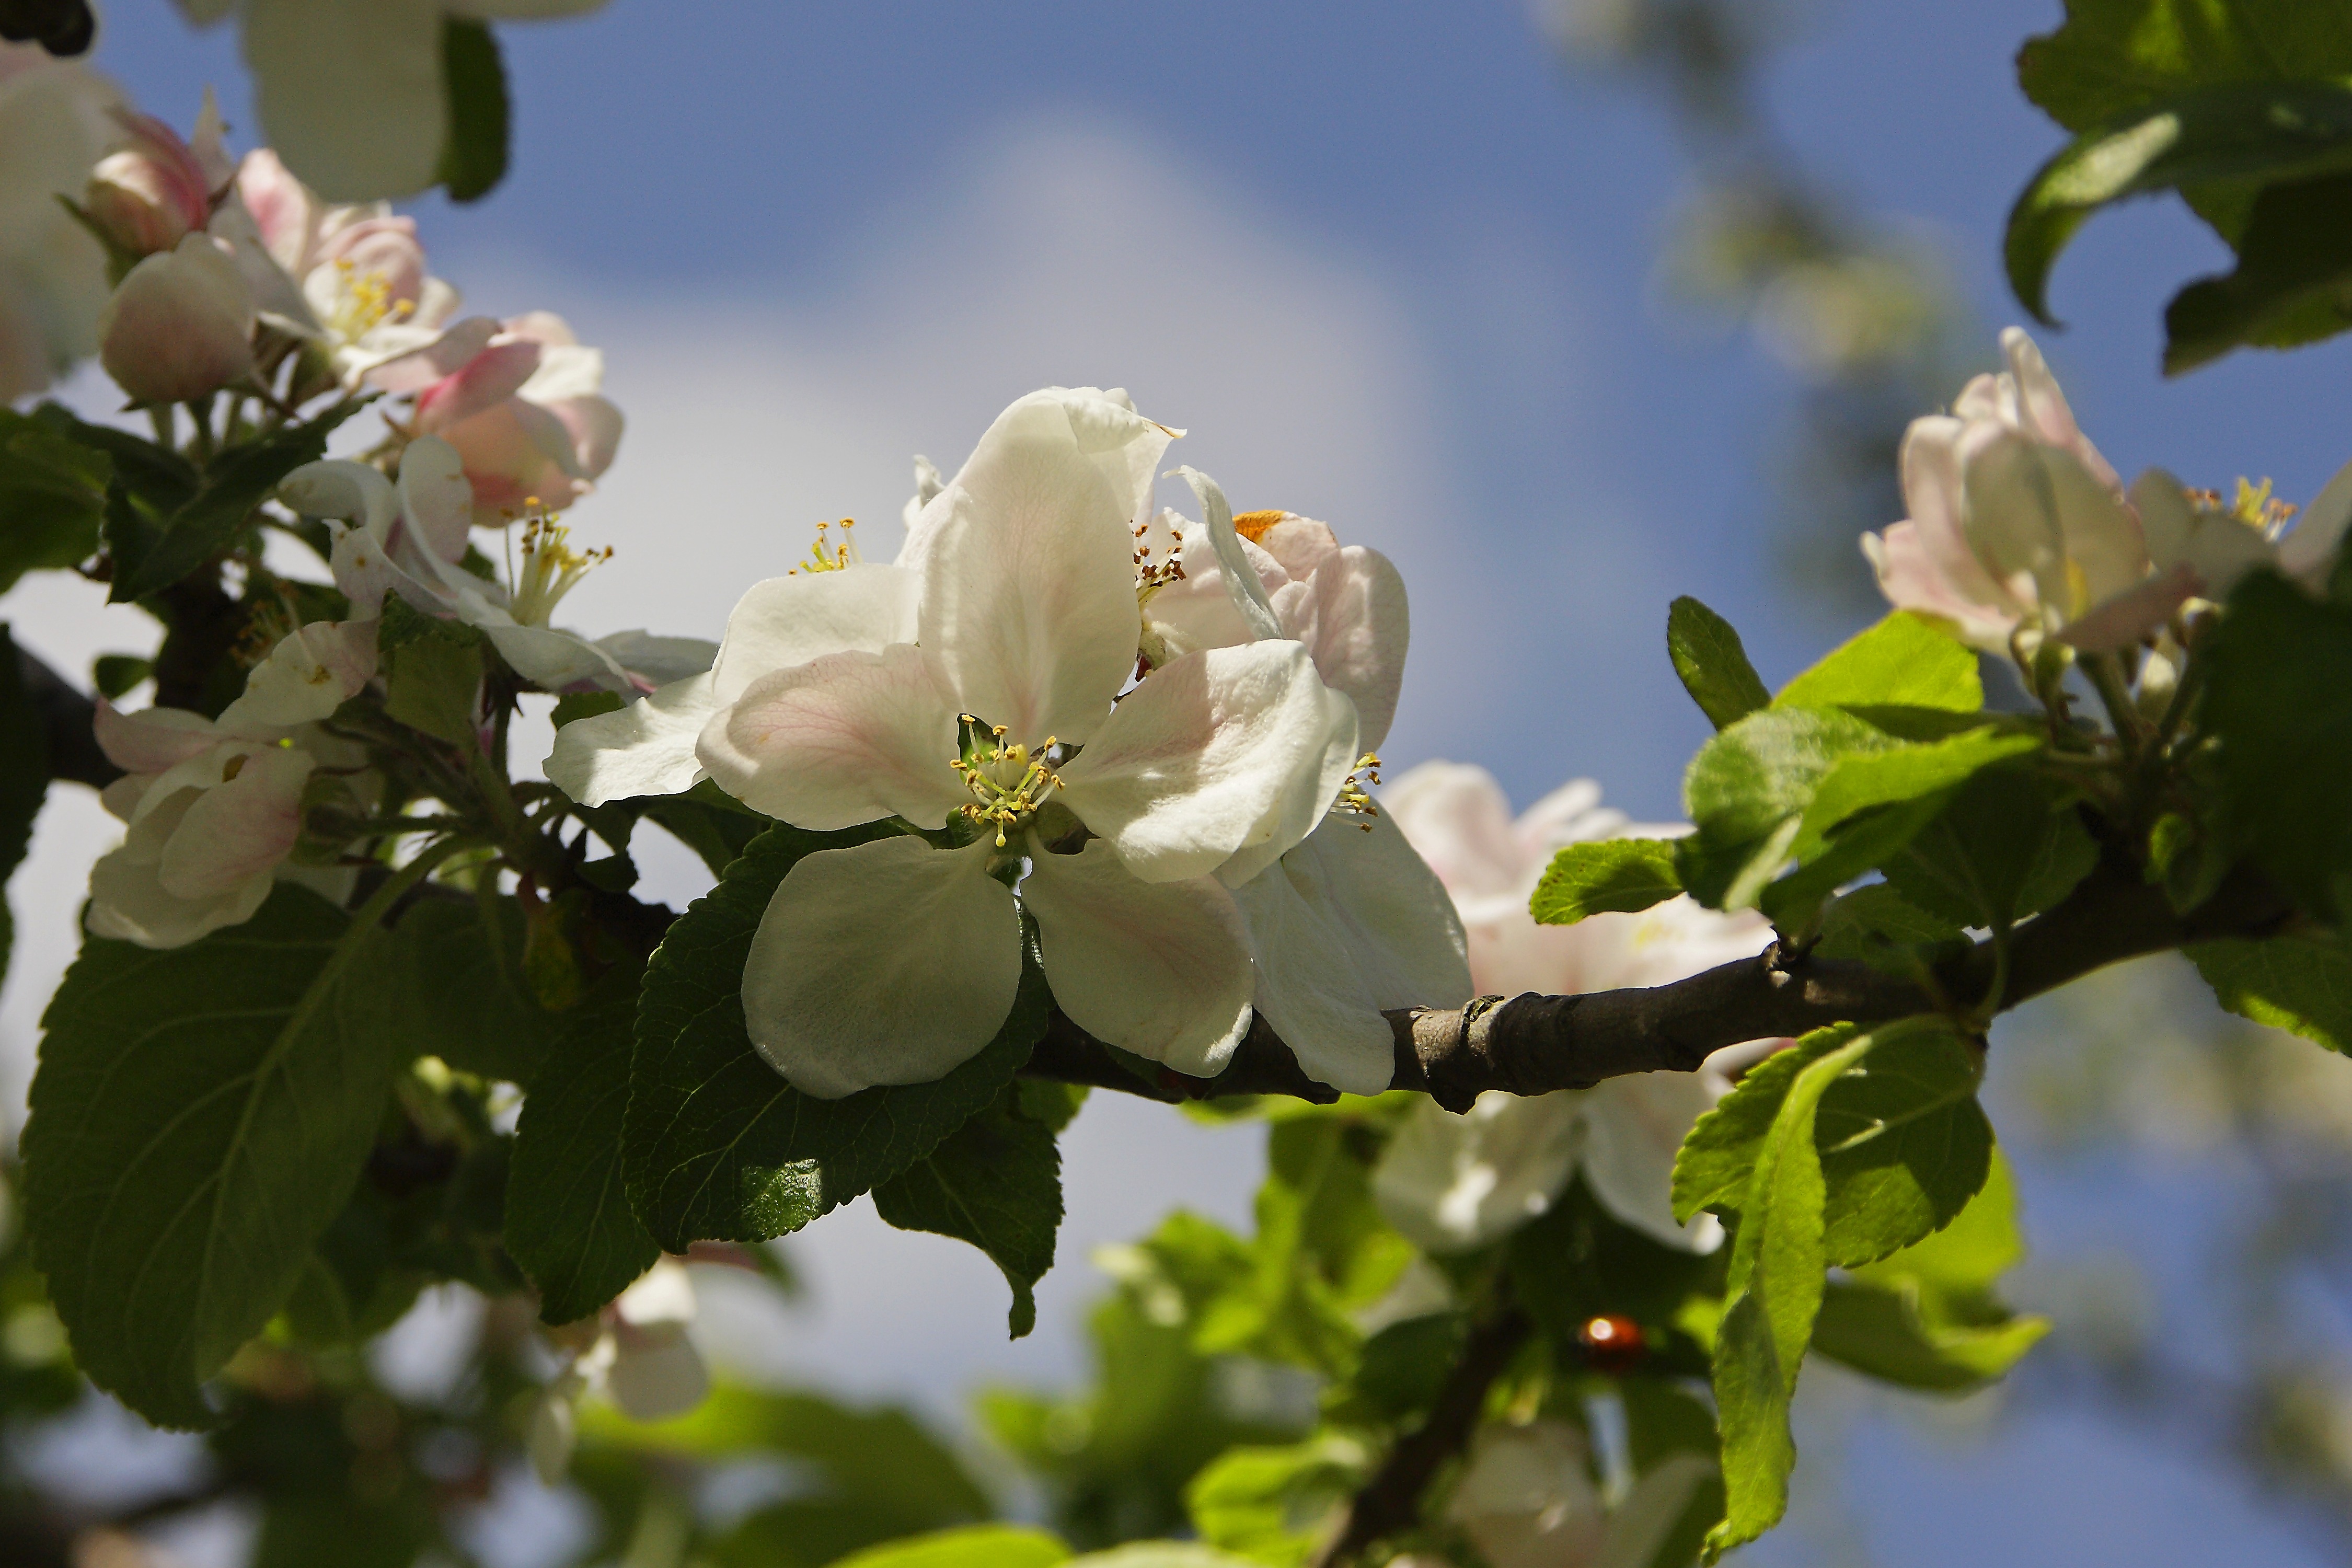
tree, nature, branch, blossom, plant, flower, petal, bloom, rose, food, green, produce, macro, botany, garden, pink, flora, flowers, shrub, macro photography, flowering plant, rose family, land plant